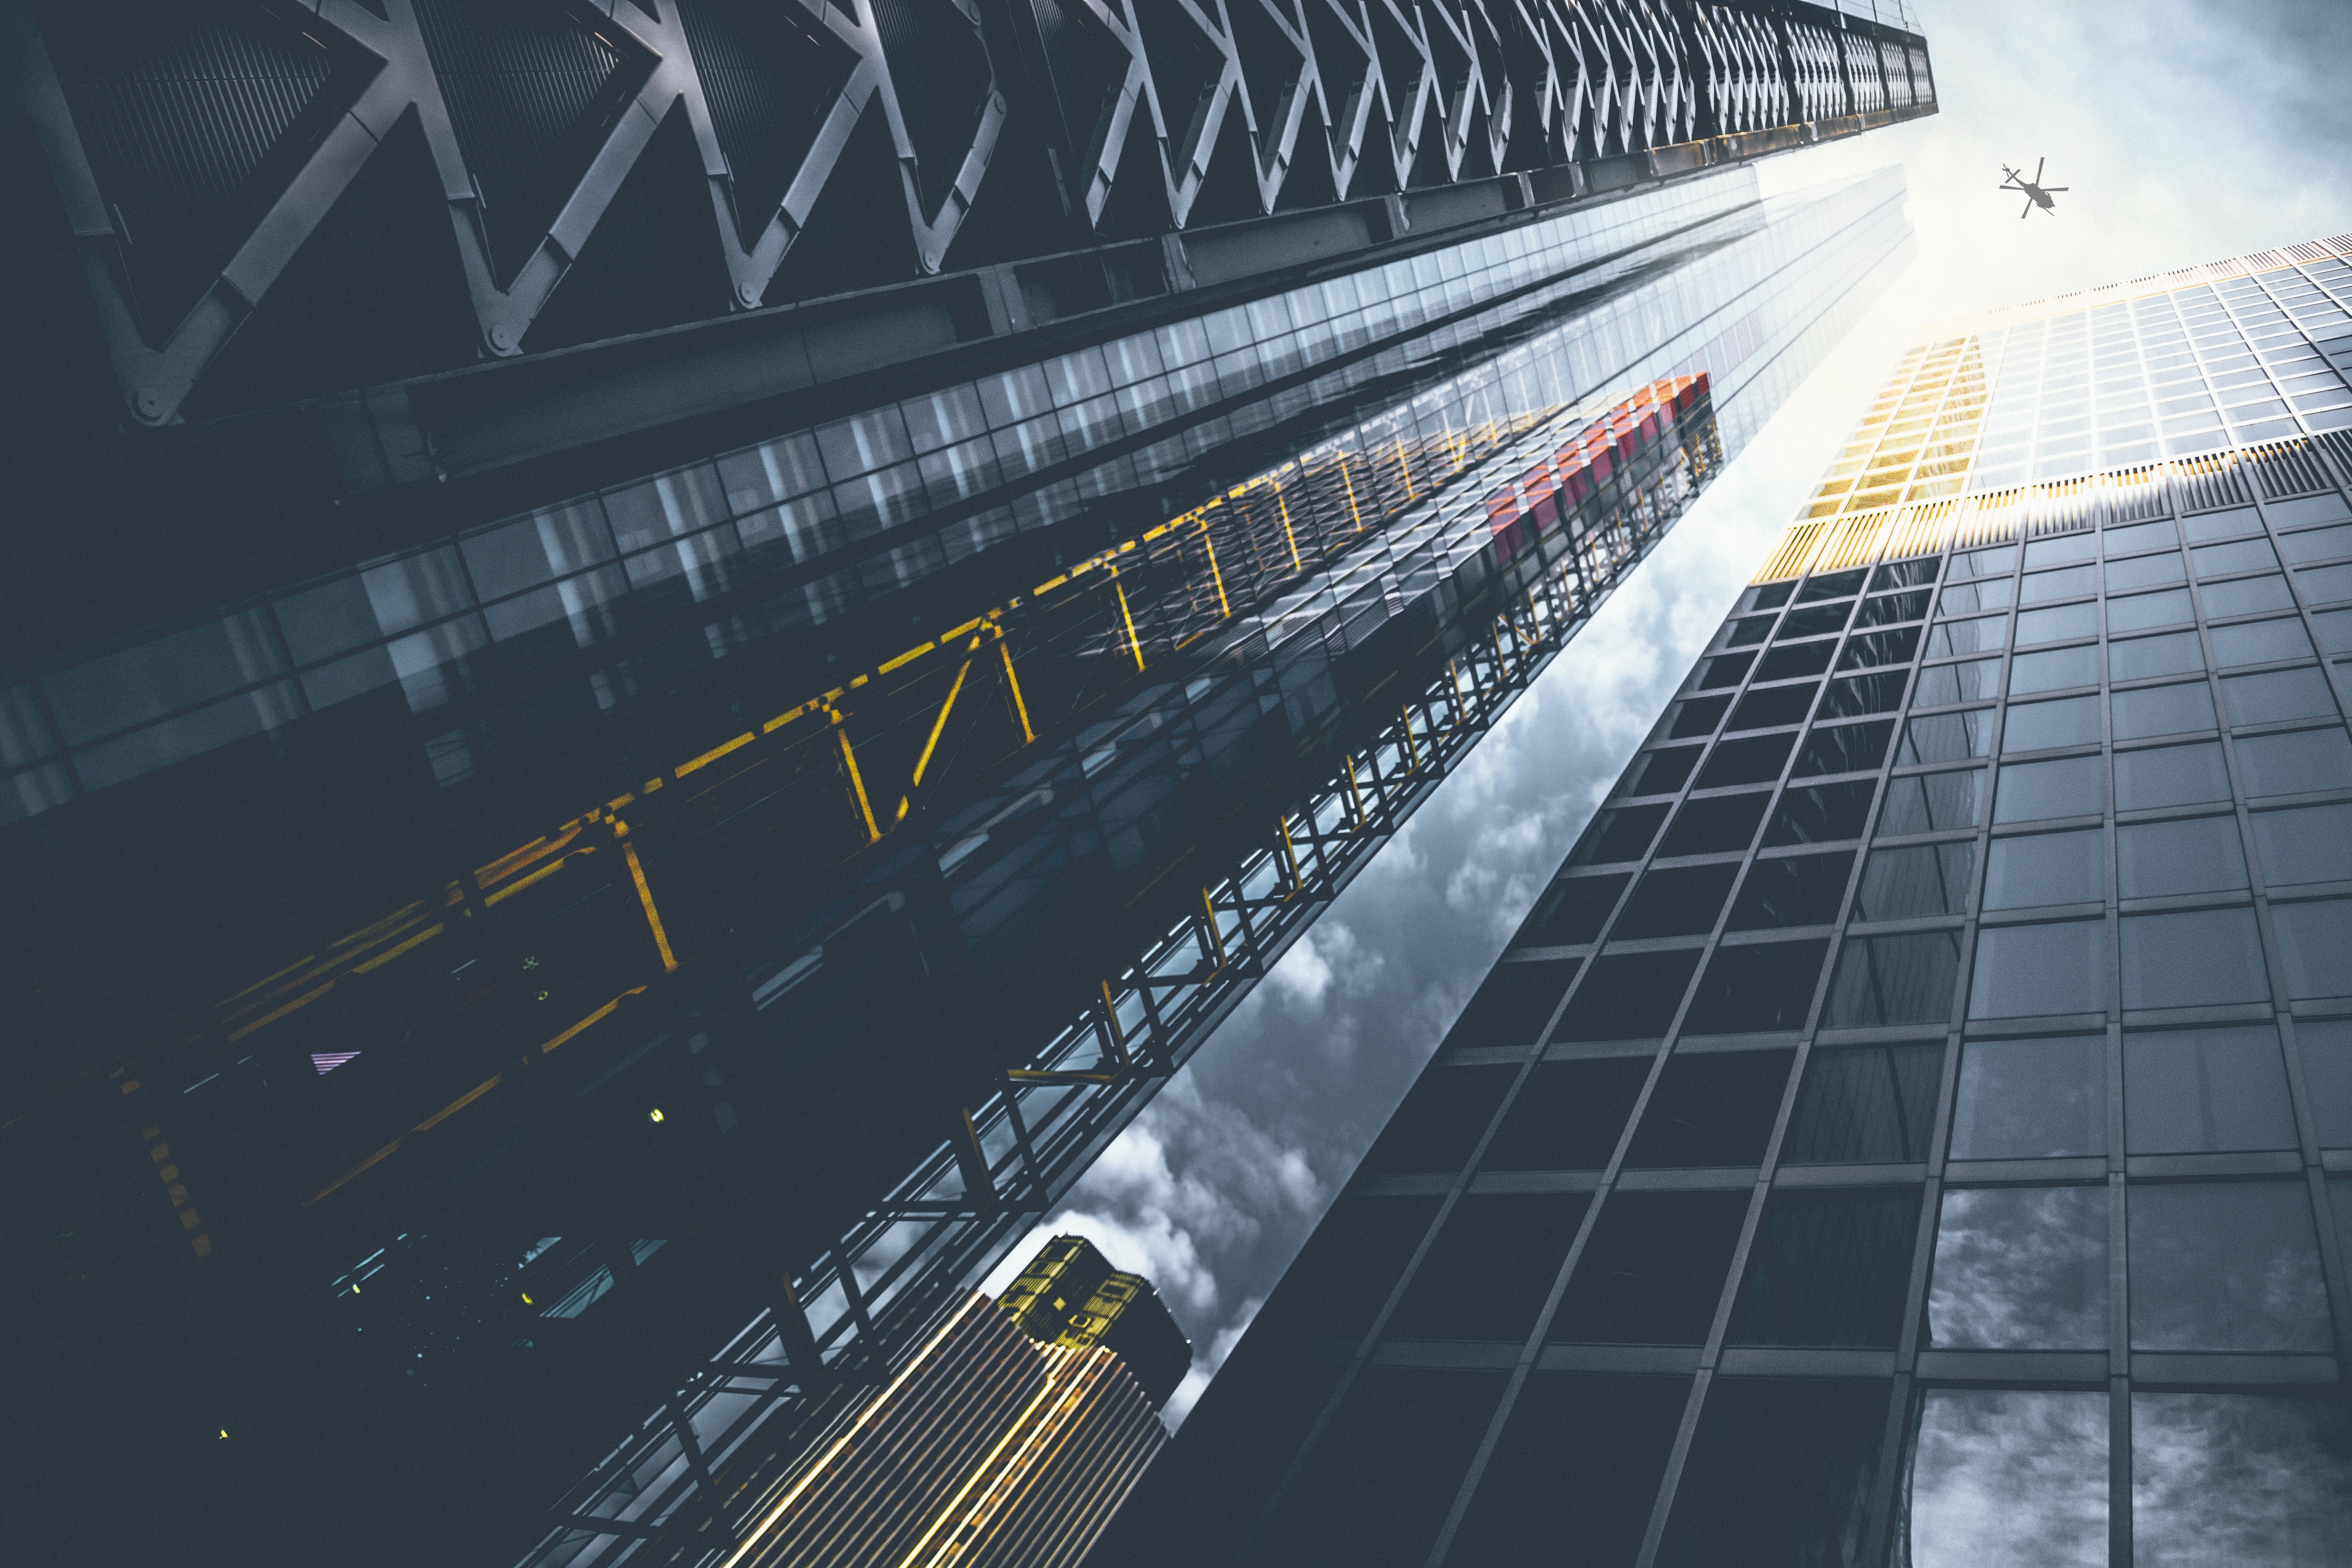
architecture, structure, glass, perspective, building, city, skyscraper, urban, cityscape, line, reflection, high, tower, exterior, helicopter, modern, stadium, high rise, england, arena, skyscrapers, windows, metropolis, screenshot, united kingdom, business building, atmosphere of earth, sport venue